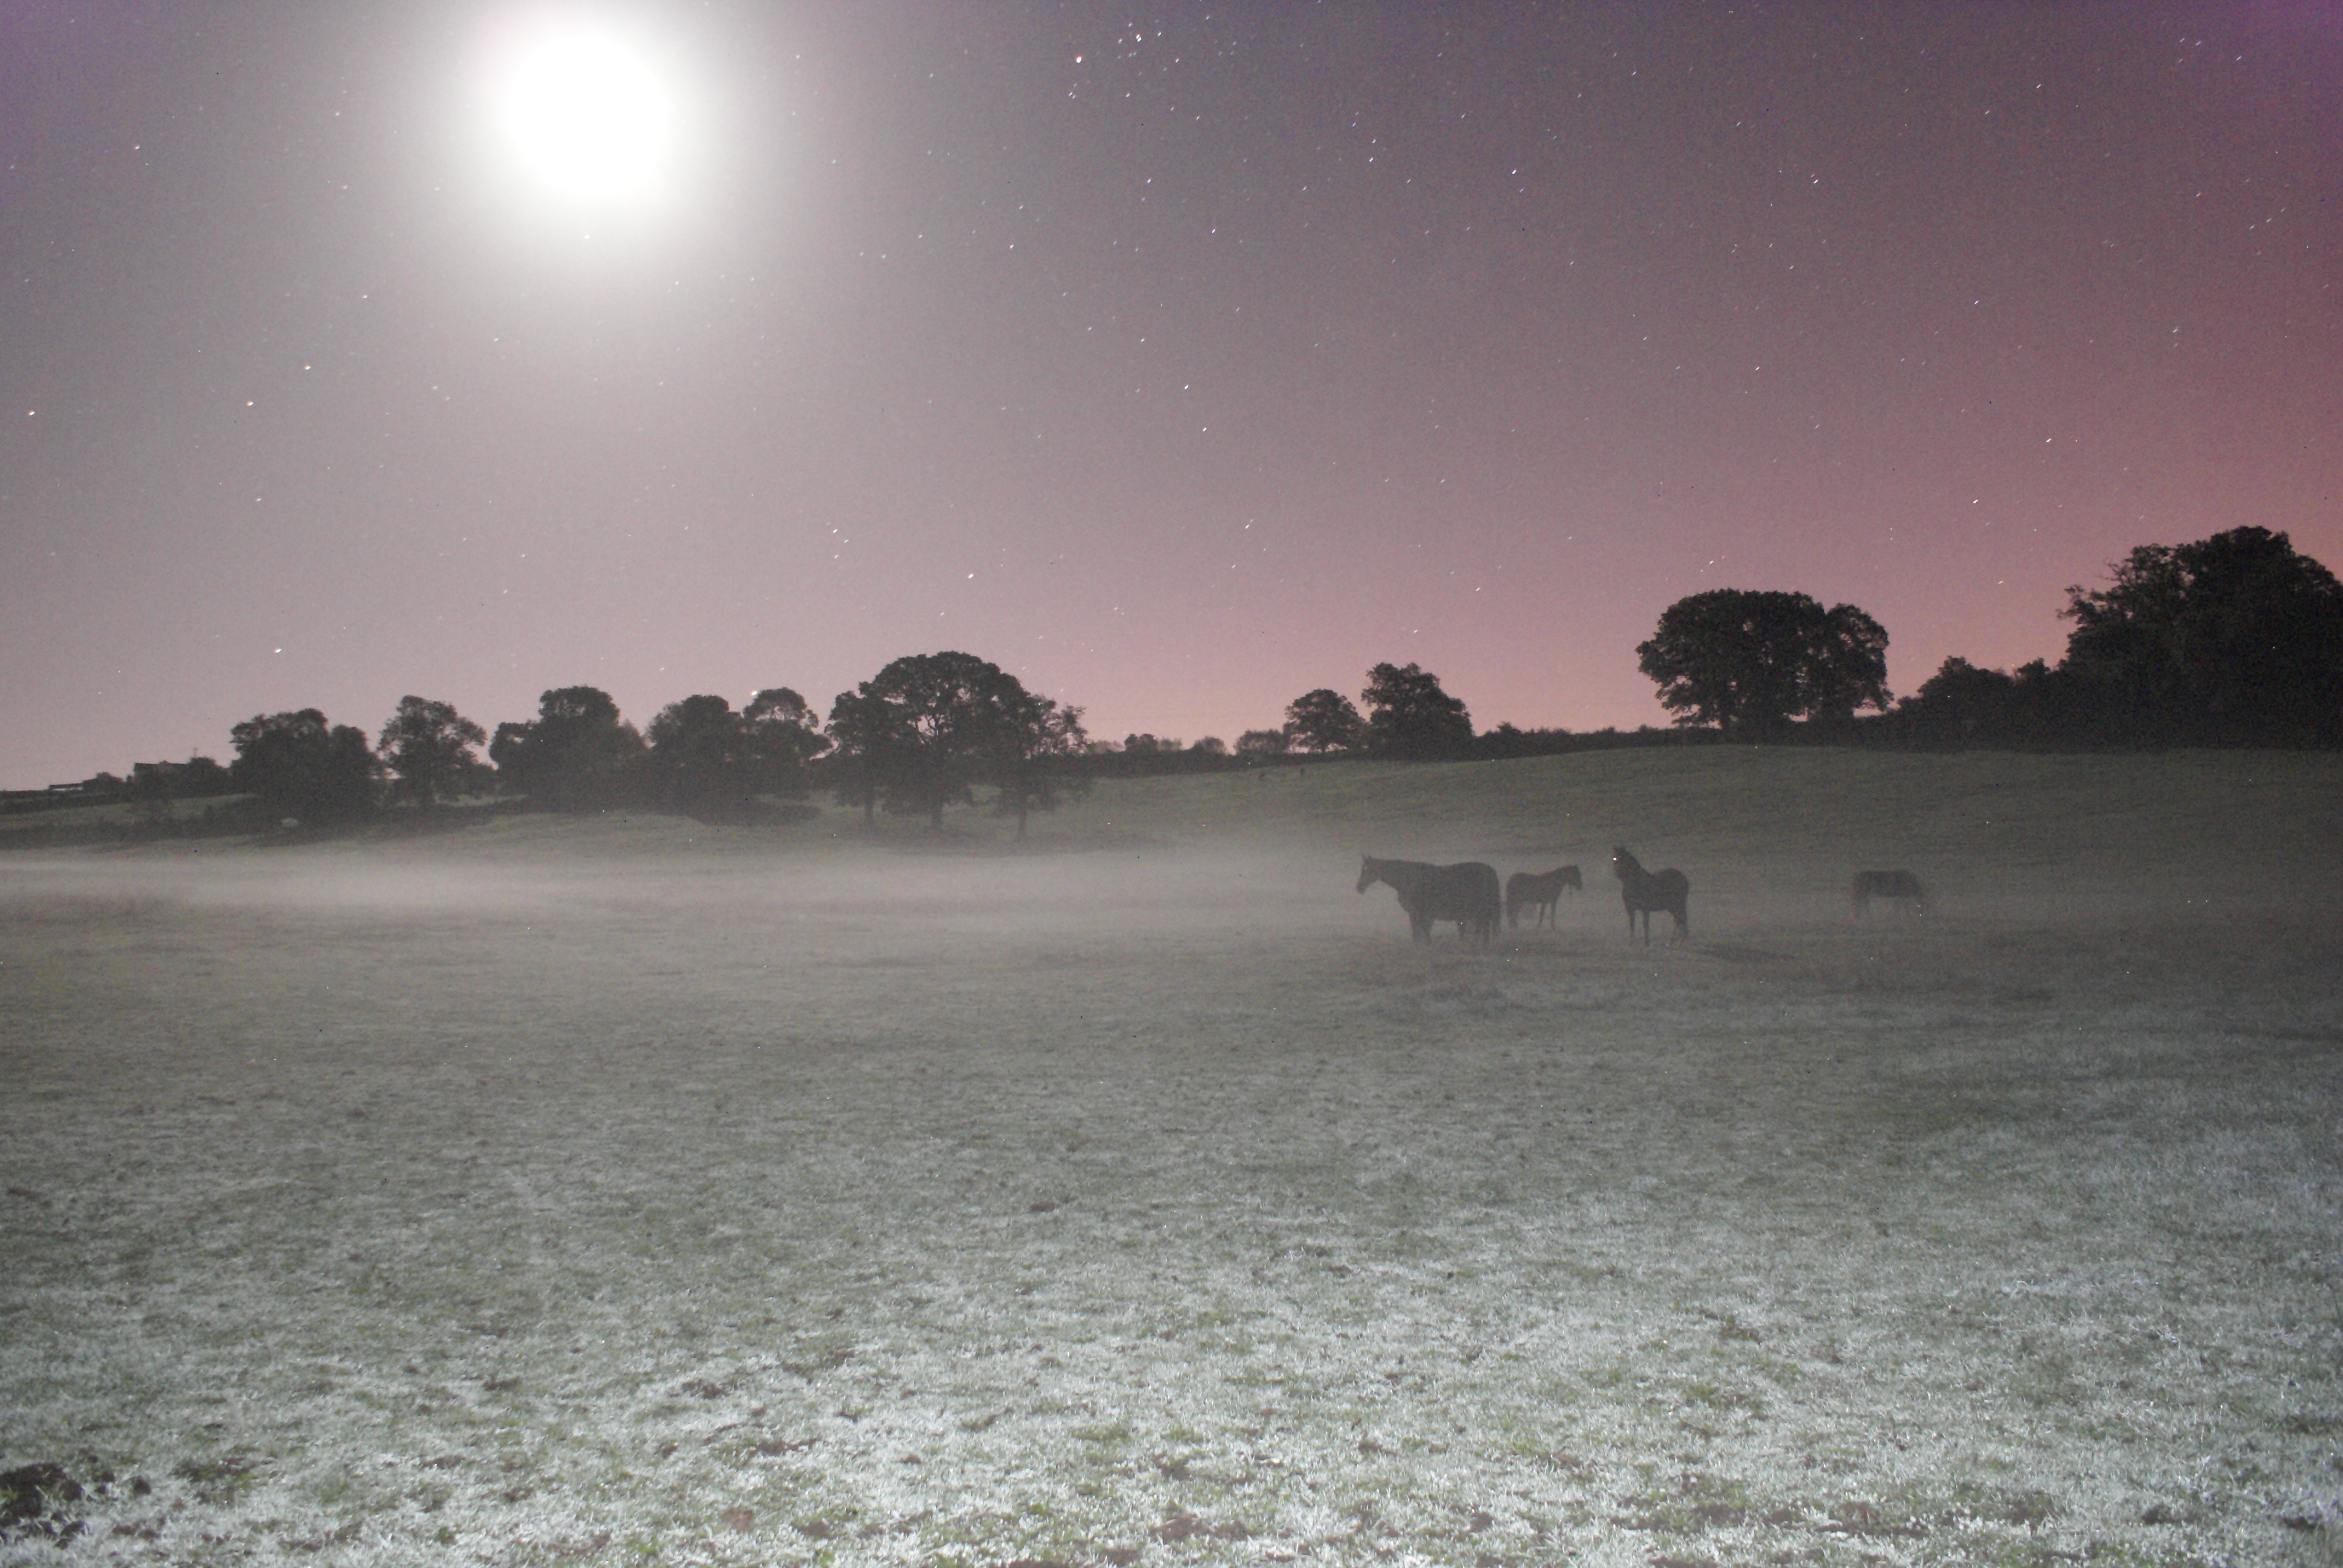
sea, horizon, snow, cloud, sky, sun, fog, sunrise, mist, prairie, sunlight, morning, wave, frost, dawn, atmosphere, dusk, evening, horse, weather, moon, moonlight, stars, astronomical object, atmospheric phenomenon, atmosphere of earth